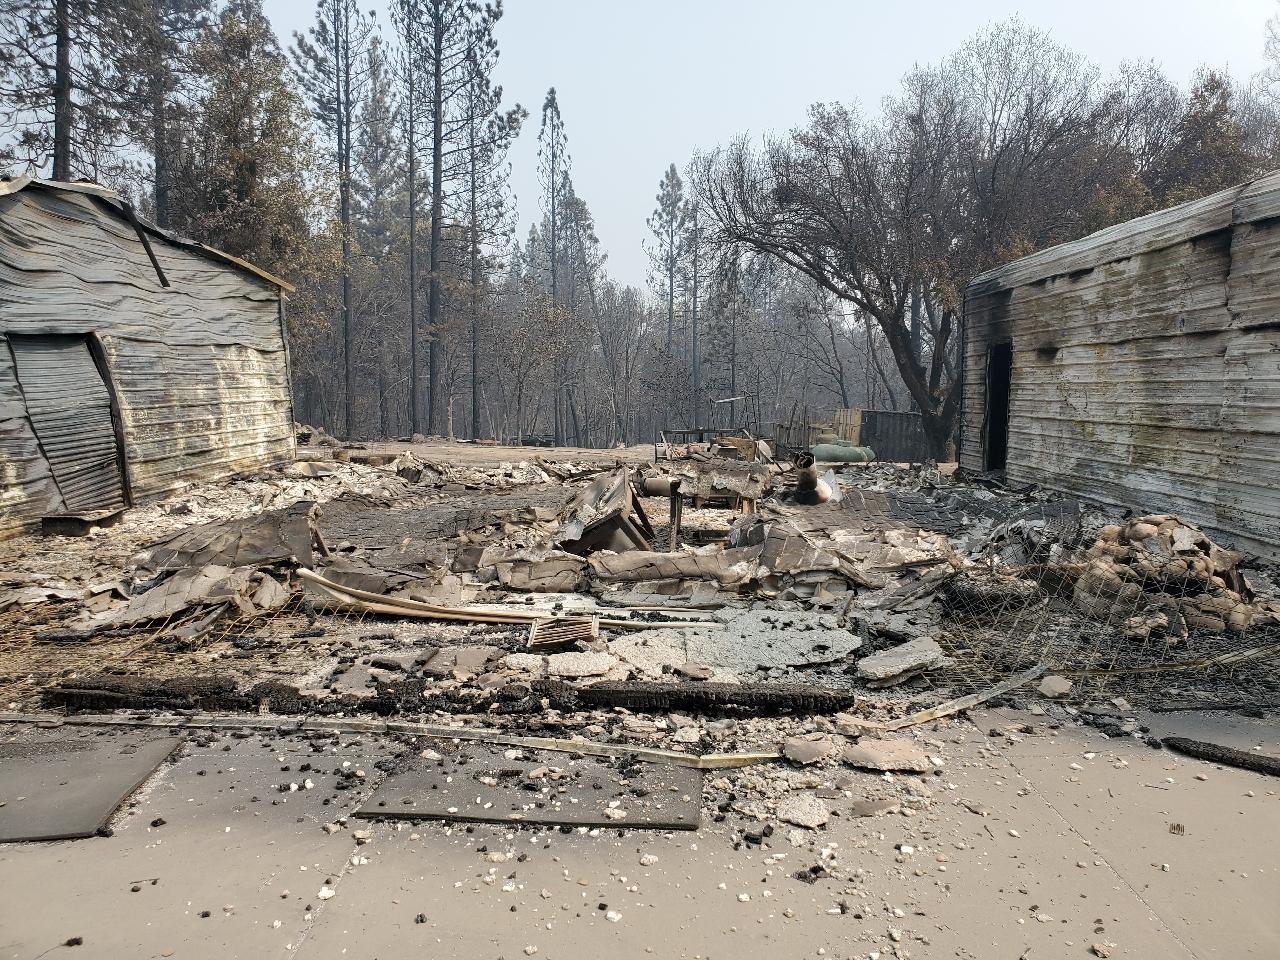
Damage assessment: destroyed